Richard Ward House

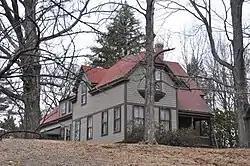

The Richard Ward House is a historic house in Andover, Massachusetts. It is a -story wood-frame house, with asymmetrical massing characteristic of the Queen Anne style. It has a front gable with decorative cut shingles and an oriel window, and a porch with turned posts and balustrade. It is a locally distinctive example of a middle class Queen Anne style Victorian in a rural setting. It was built between 1885 and 1888 for Richard Ward, a milk dealer who had married into the locally prominent Abbot family.